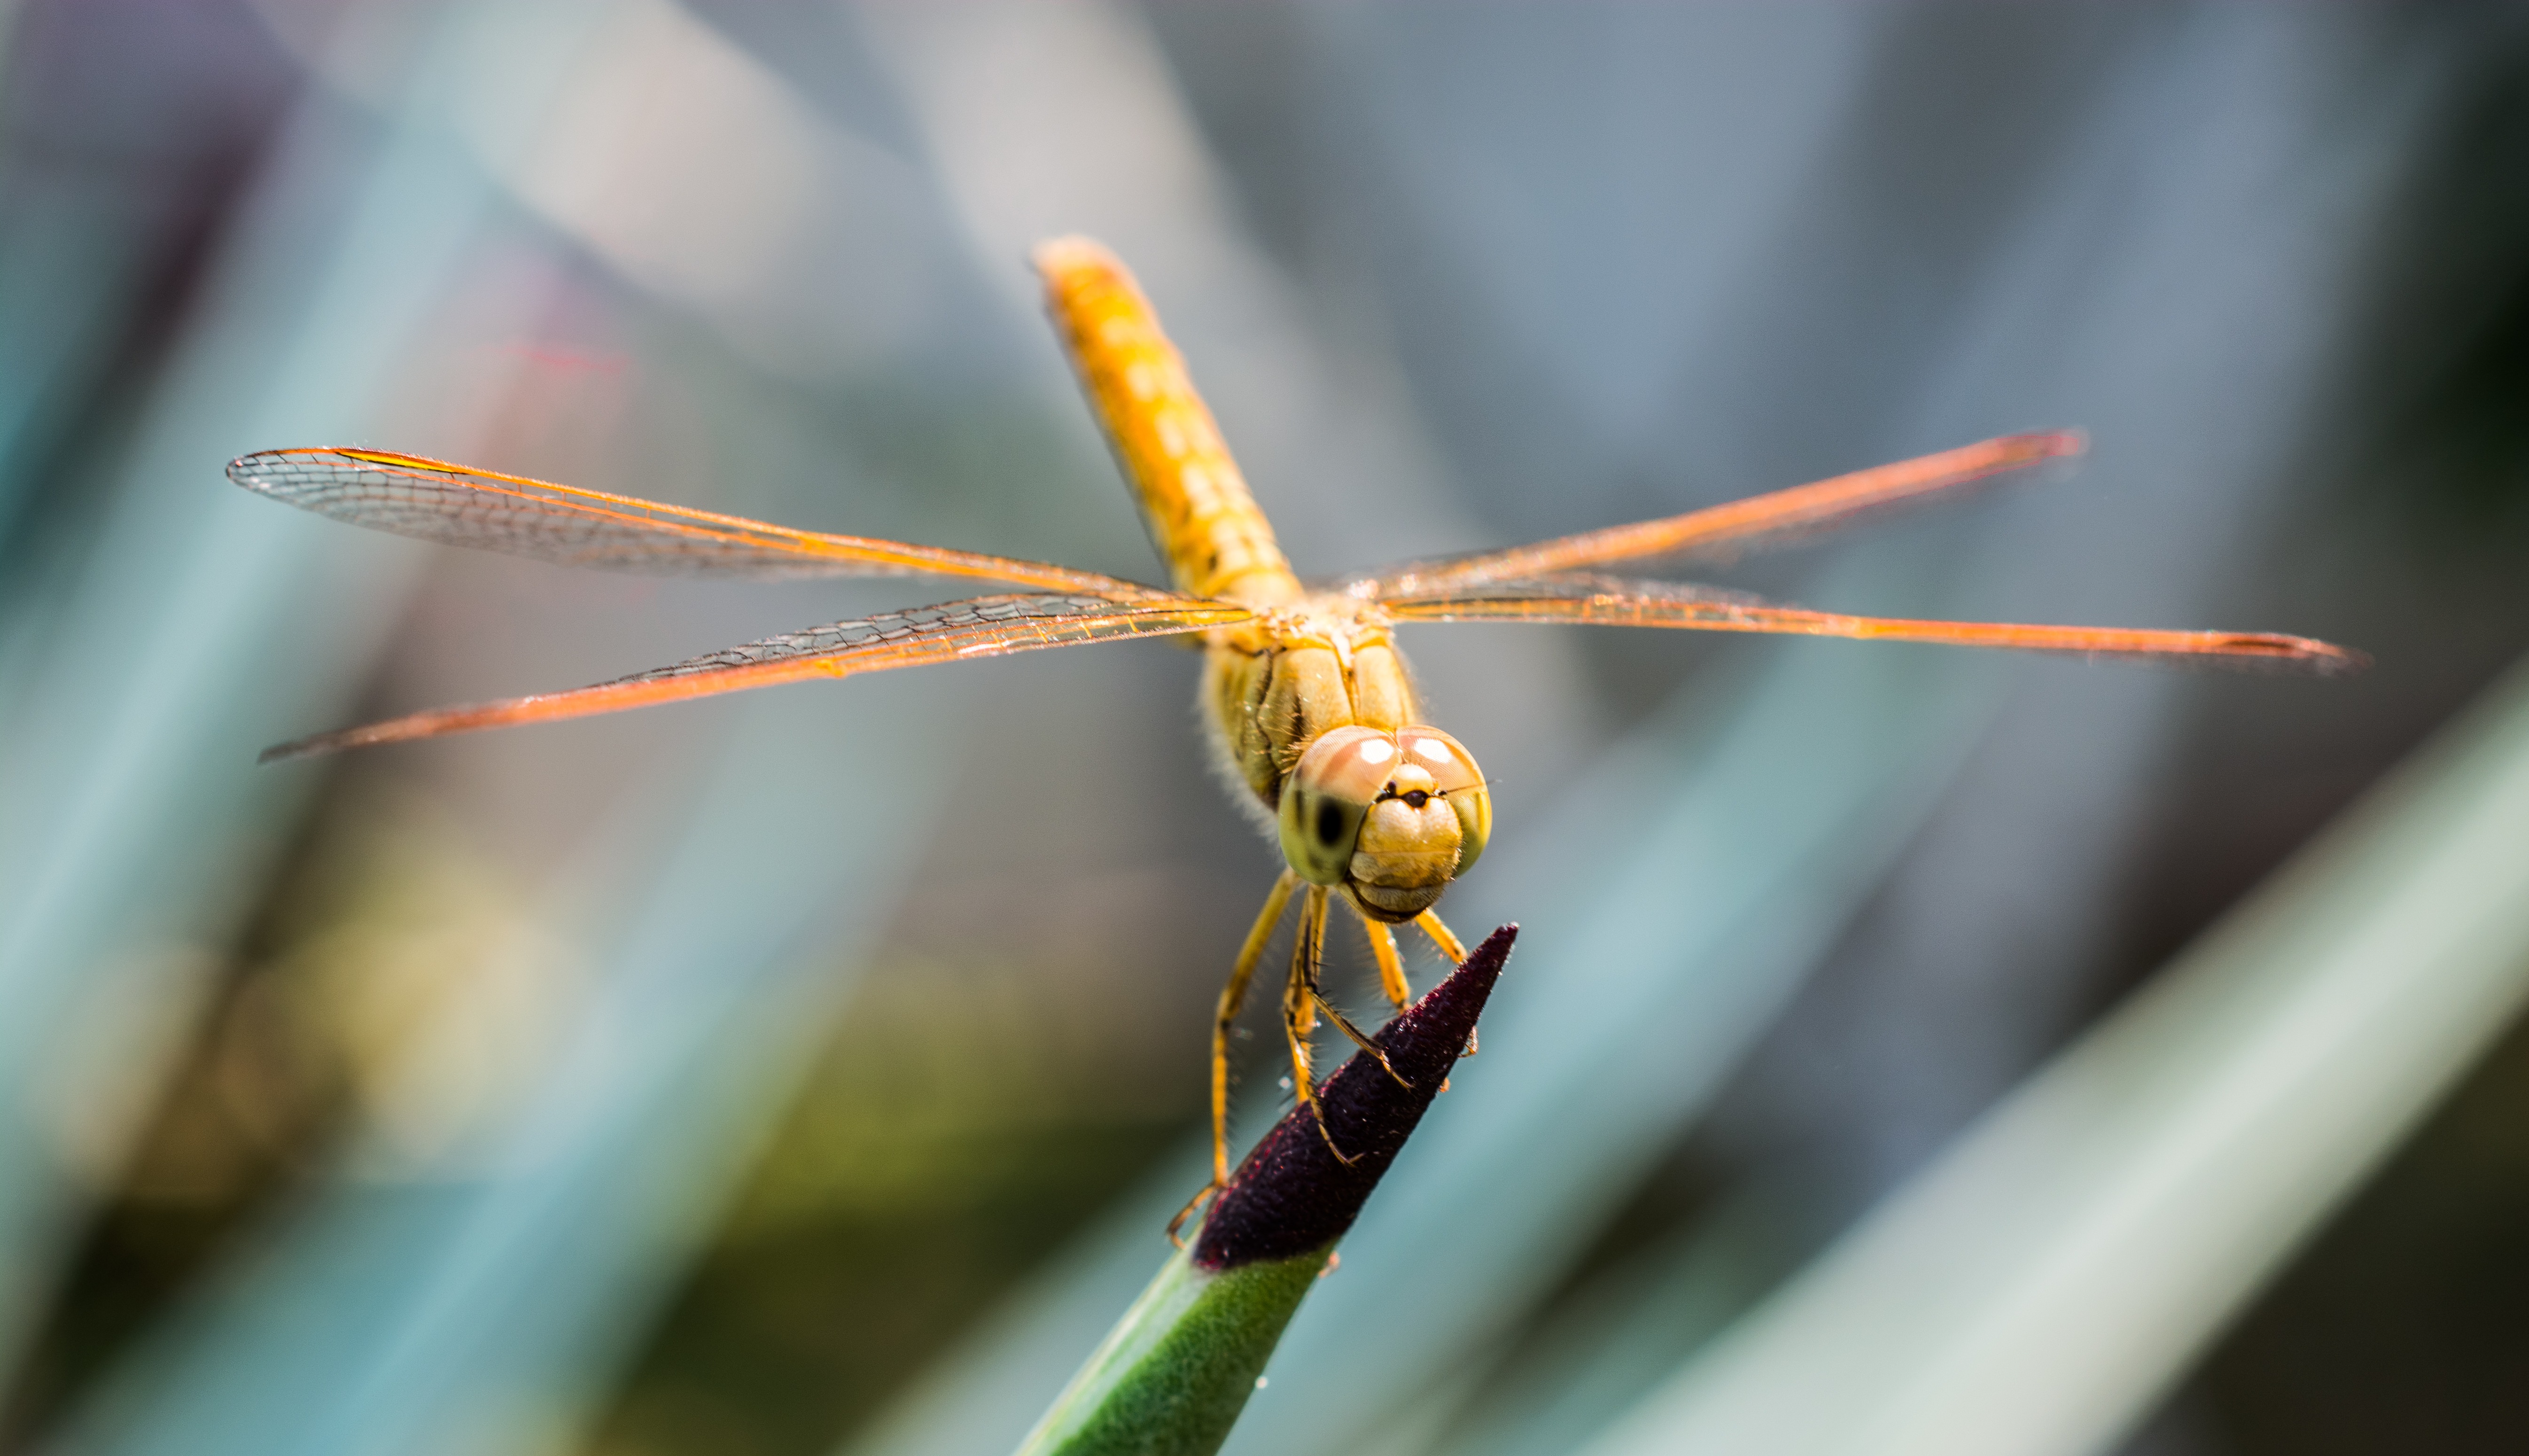
nature, wing, photography, flower, animal, insect, close, fauna, invertebrate, close up, dragonfly, macro photography, arthropod, chitin, plant stem, dragonflies and damseflies